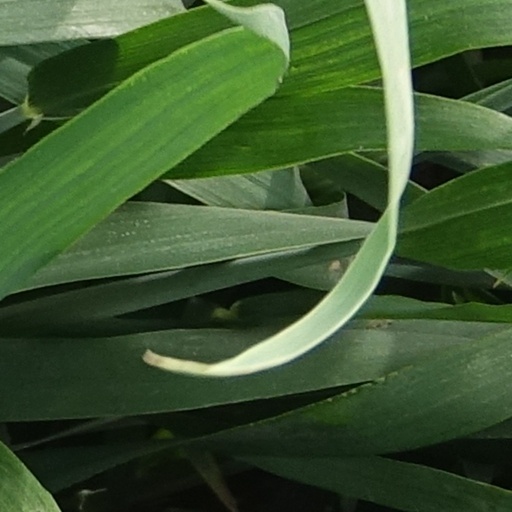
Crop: wheat